Francisco Goya's tapestry cartoons

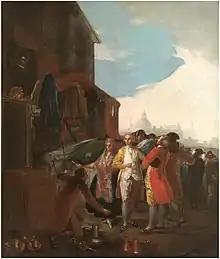
"The Fair of Madrid".

The dating of the cartoons has not been the subject of much discussion, since the Royal Factory kept detailed records of the works, which remain to this day. However, there is a serious dating conflict for "Blind Man's Bluff". Critics of the stature of Bozal and Glendinning affirm that it was made in 1789, but Tomlinson rejects this theory and proposes that it was completed before 1788, since the series to which it belonged was left unfinished when Charles III died —on December 14, 1788— and in April 1789 Goya received the longed-for appointment as painter of the chamber, so his activity in the field of cartoons would diminish drastically. The small reference guide to Goya's works in the Museo del Prado, written by Manuela de Mena, records "Blind Man's Bluff" as having been painted between 1788–89.